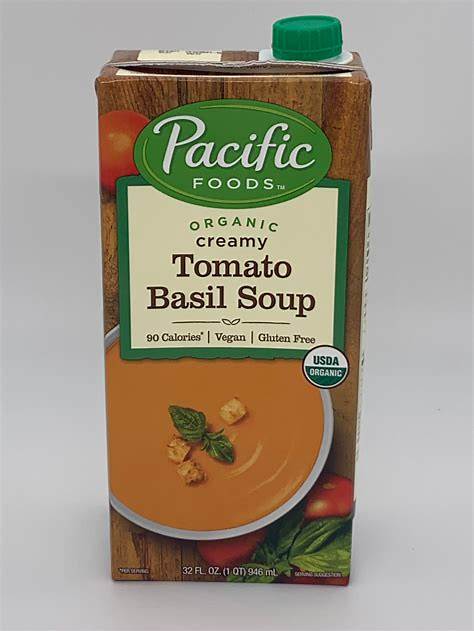
Waste category: cardboard